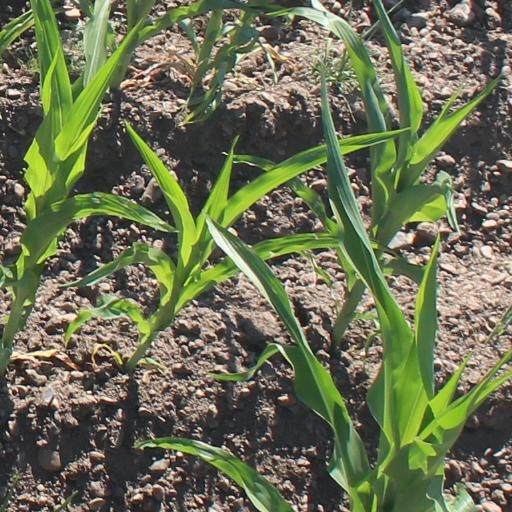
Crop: maize; corn